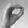
ASL letter: O